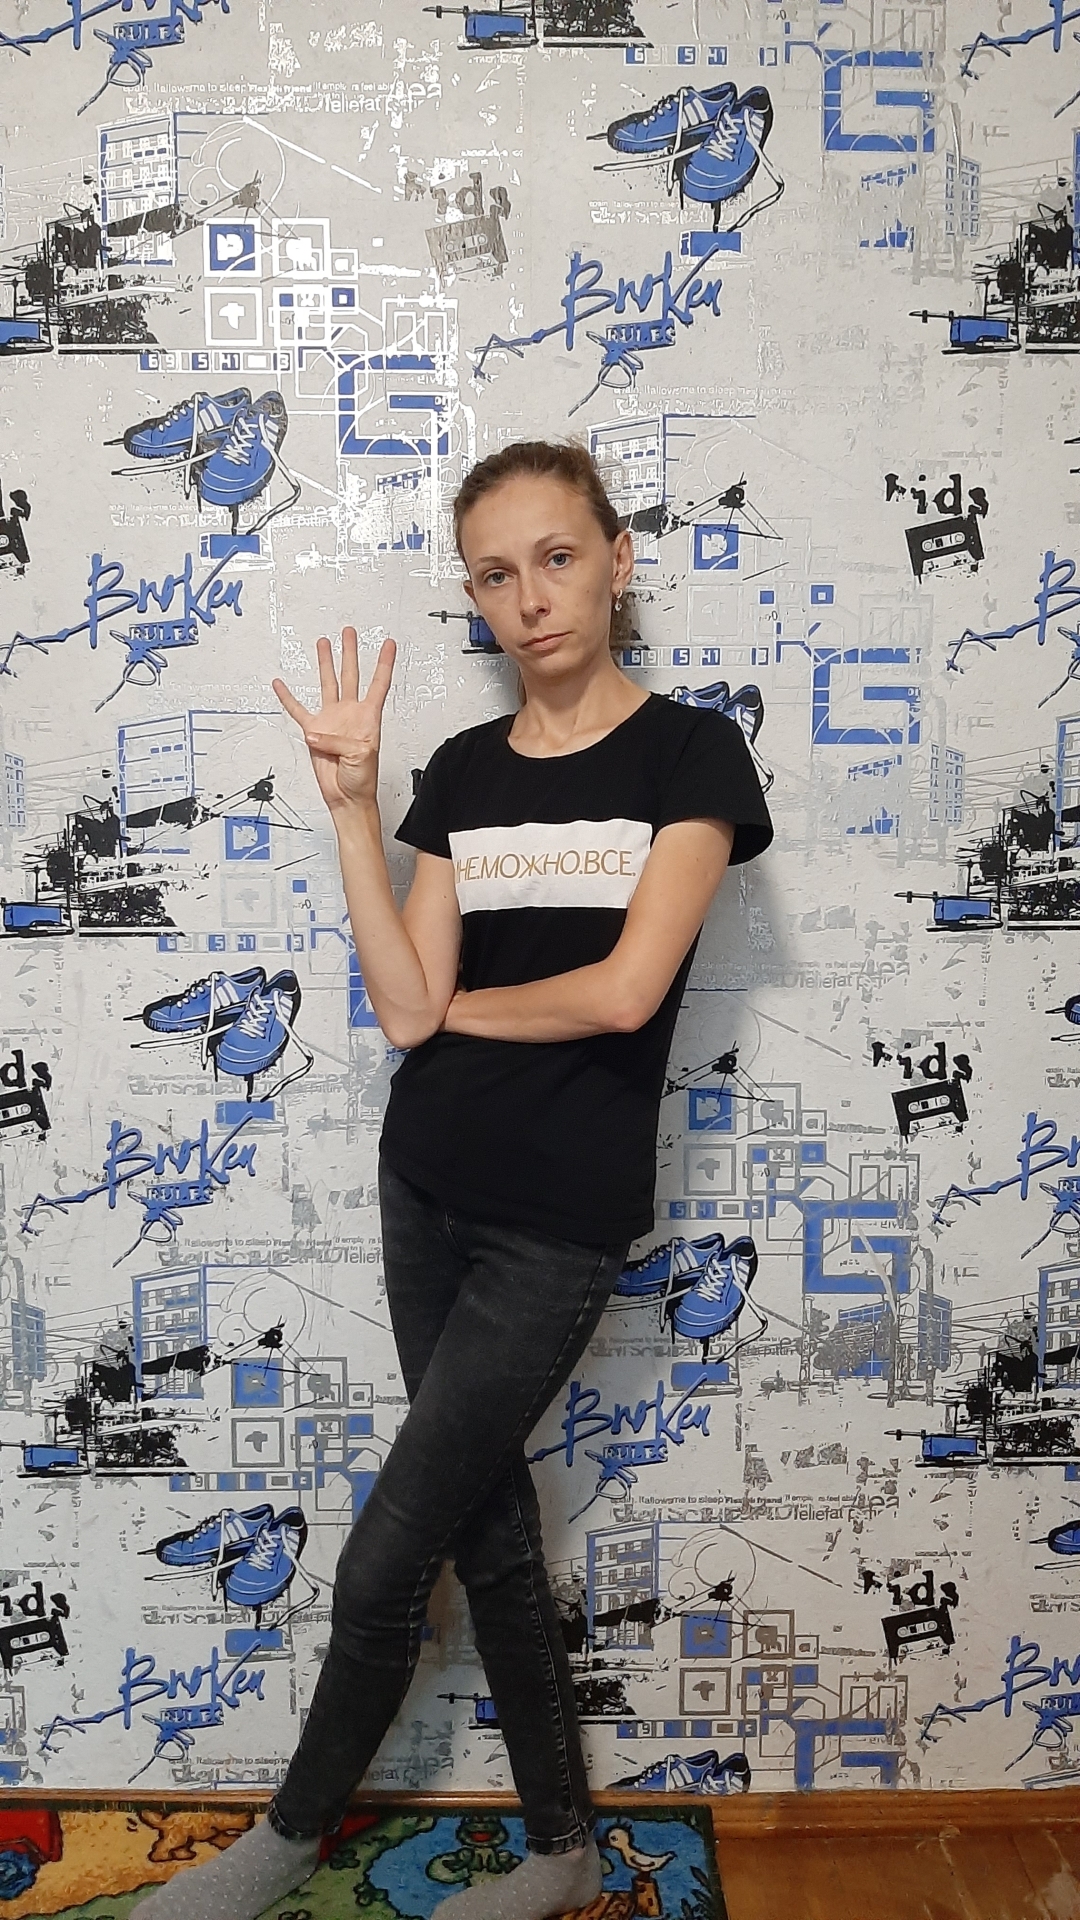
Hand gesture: four